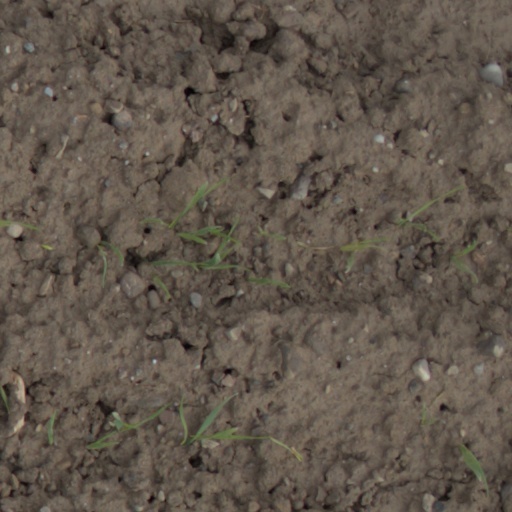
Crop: wheat